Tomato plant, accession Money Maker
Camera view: tilt-top (135 deg); turntable rotation: 210 degrees
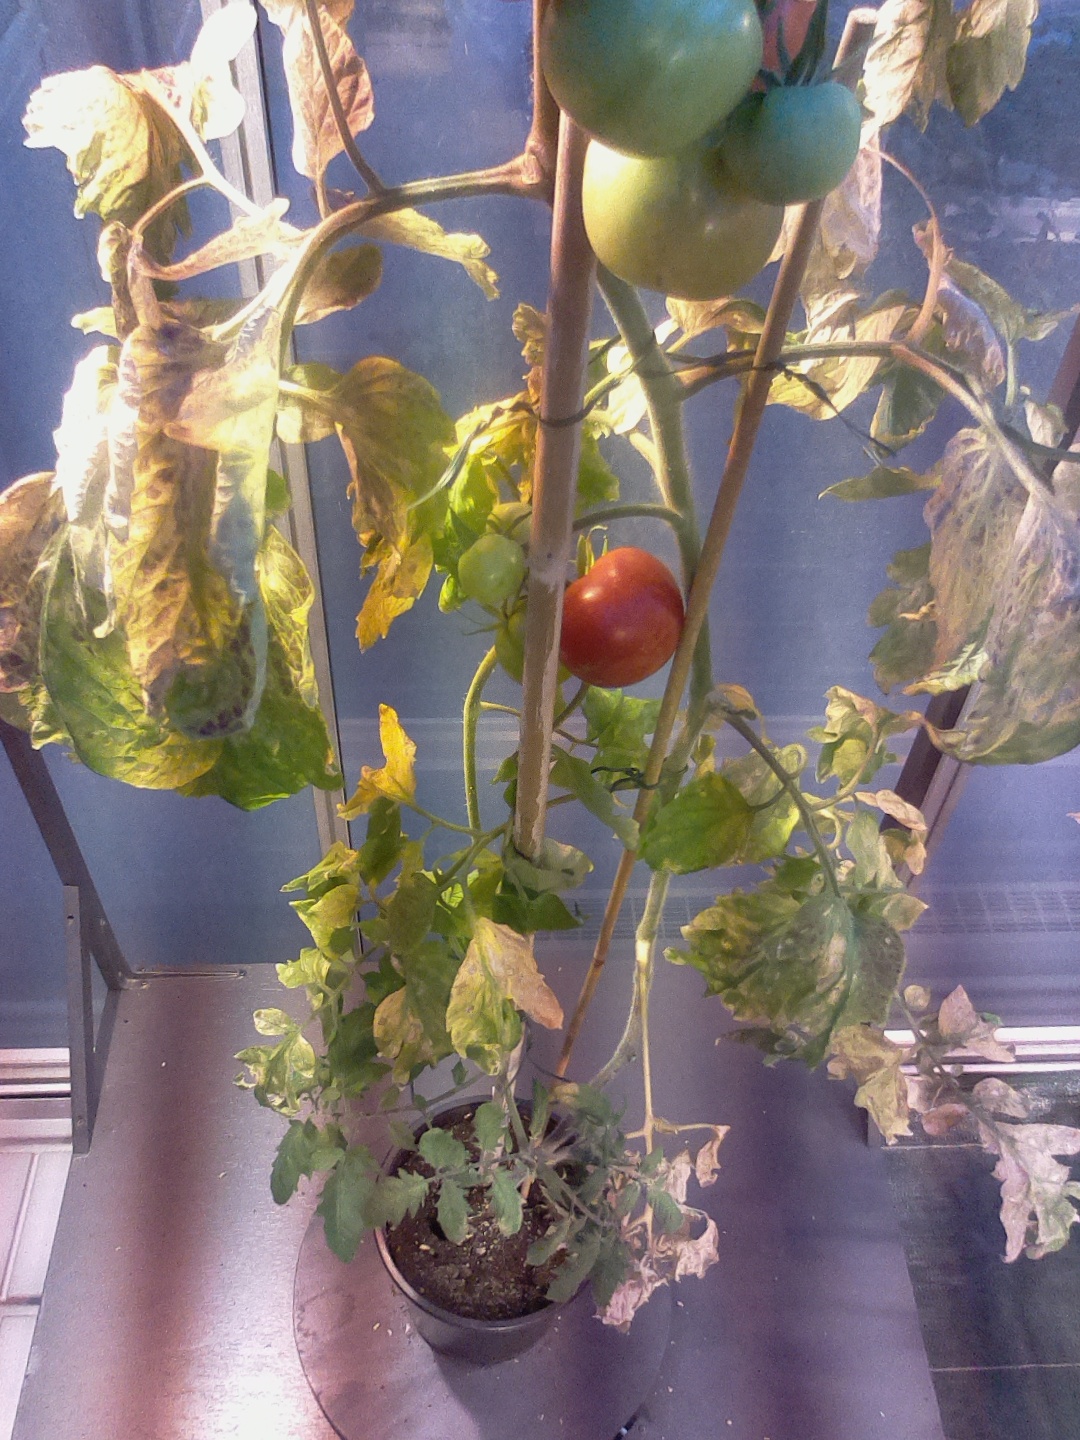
BBCH growth stage 85: 50%-60% of fruits show typical fully ripe color